Pedro González Bueno

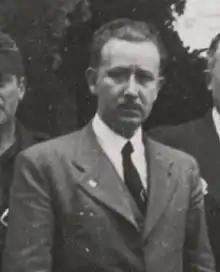

Pedro González-Bueno y Bocos (12 January 1896 – 30 January 1985), most commonly known as Pedro González Bueno, was a Spanish politician who served as Minister of Trade Union Organization and Action of Spain between 1938 and 1939, during the Francoist dictatorship.